Cârța Monastery

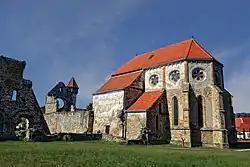
Mănăstirea Cârța

The Cârța Monastery is a former Cistercian (Benedictine) monastery in the Țara Făgărașului region in southern Transylvania in Romania, currently an Evangelical Lutheran church belonging to the local Saxon community. It lies on the left bank of the Olt River, between the cities of Sibiu and Făgăraș, close to the villages of "Cârța" (German "Kerz", Hungarian: "Kerc") and "Cârțișoara" (German: "Kleinkerz"). The monastery was probably founded in 1202–1206 by monks from Igriș Abbey (daughter house of Pontigny Abbey), and was disbanded in 1494, when the apostolic legate Ursus of Ursinis ratified Cârța Abbey's attachment to the Provostship nullius of Sibiu. The Cistercian monastery introduced and helped develop French Gothic art in the region.